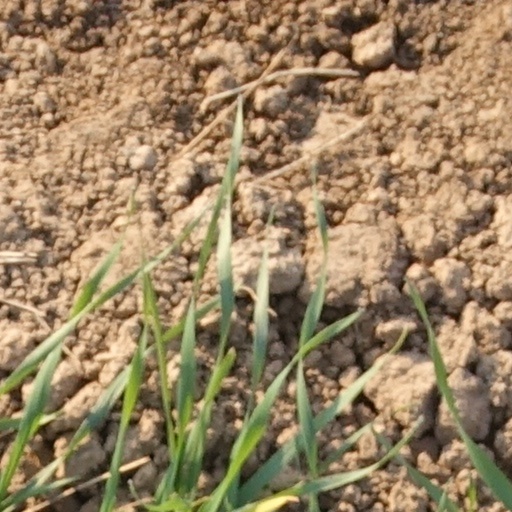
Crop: wheat